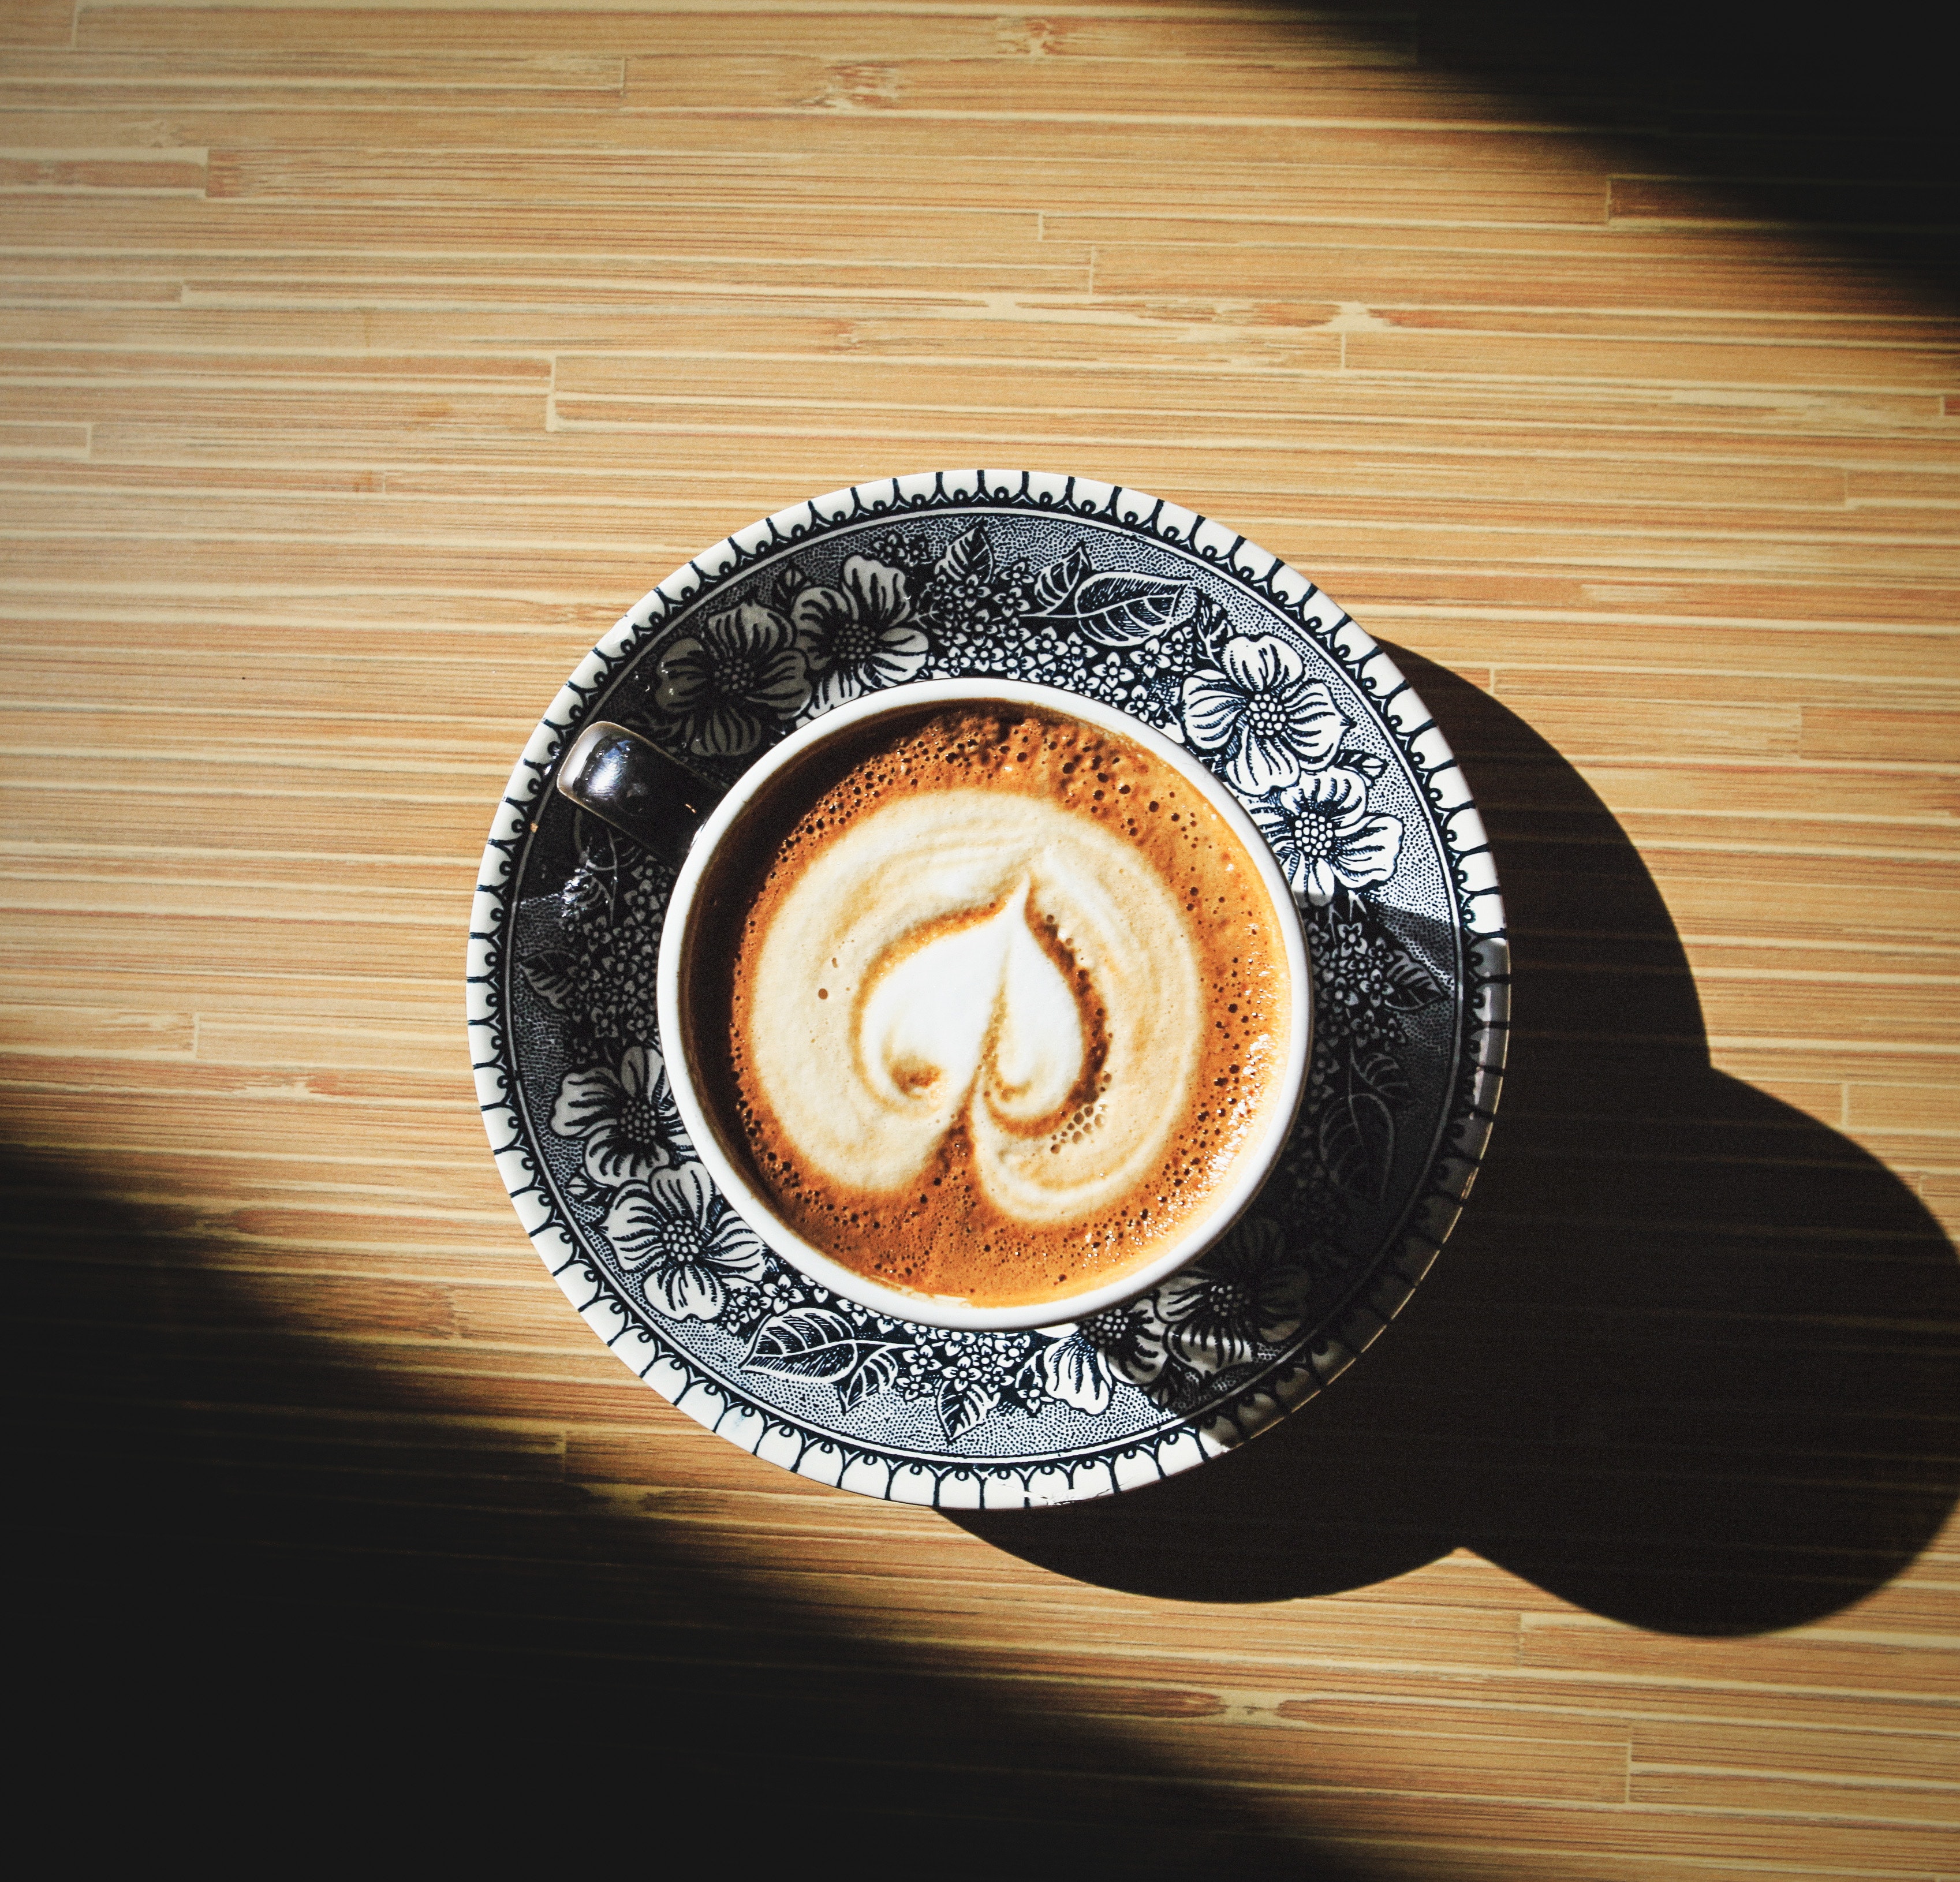
coffee, caff macchiato, caffeine, ristretto, latte, drink, coffee cup, cappuccino, flat white, white coffee, cafe au lait, espresso, cortado, cup, sweetness, mocaccino, food, circle, still life photography, Java coffee, cuisine